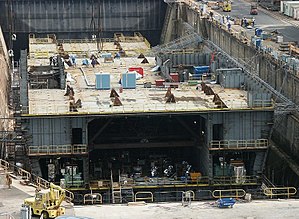
Mistral-klassen / Historie / Design og konstruktion
Samling af den agterste del af Mistral i Brest i september 2003
Mistral-klassen er type af tre amfibieskibe anvendt af Marine Nationale. Klassen omtales officielt som projektions- og kommandoskibe. Et skib i Mistral-klassen er i stand til at transportere og operere op til 16 NH90- eller Eurocopter Tiger-helikoptere og fire landgangsfartøjer. Desuden kan medbringes en styrke på 59 køretøjer, inklusiv 13 Leclerc-kampvogne, eller en hel kampvognsbataljon på 40 kampvogne og 450 soldater. Skibene i klassen er udstyret med et hospital med 69 senge og er i stand til at deltage i operationer med NATOs stående styrker og FN's eller EU's fredsbevarende styrker.